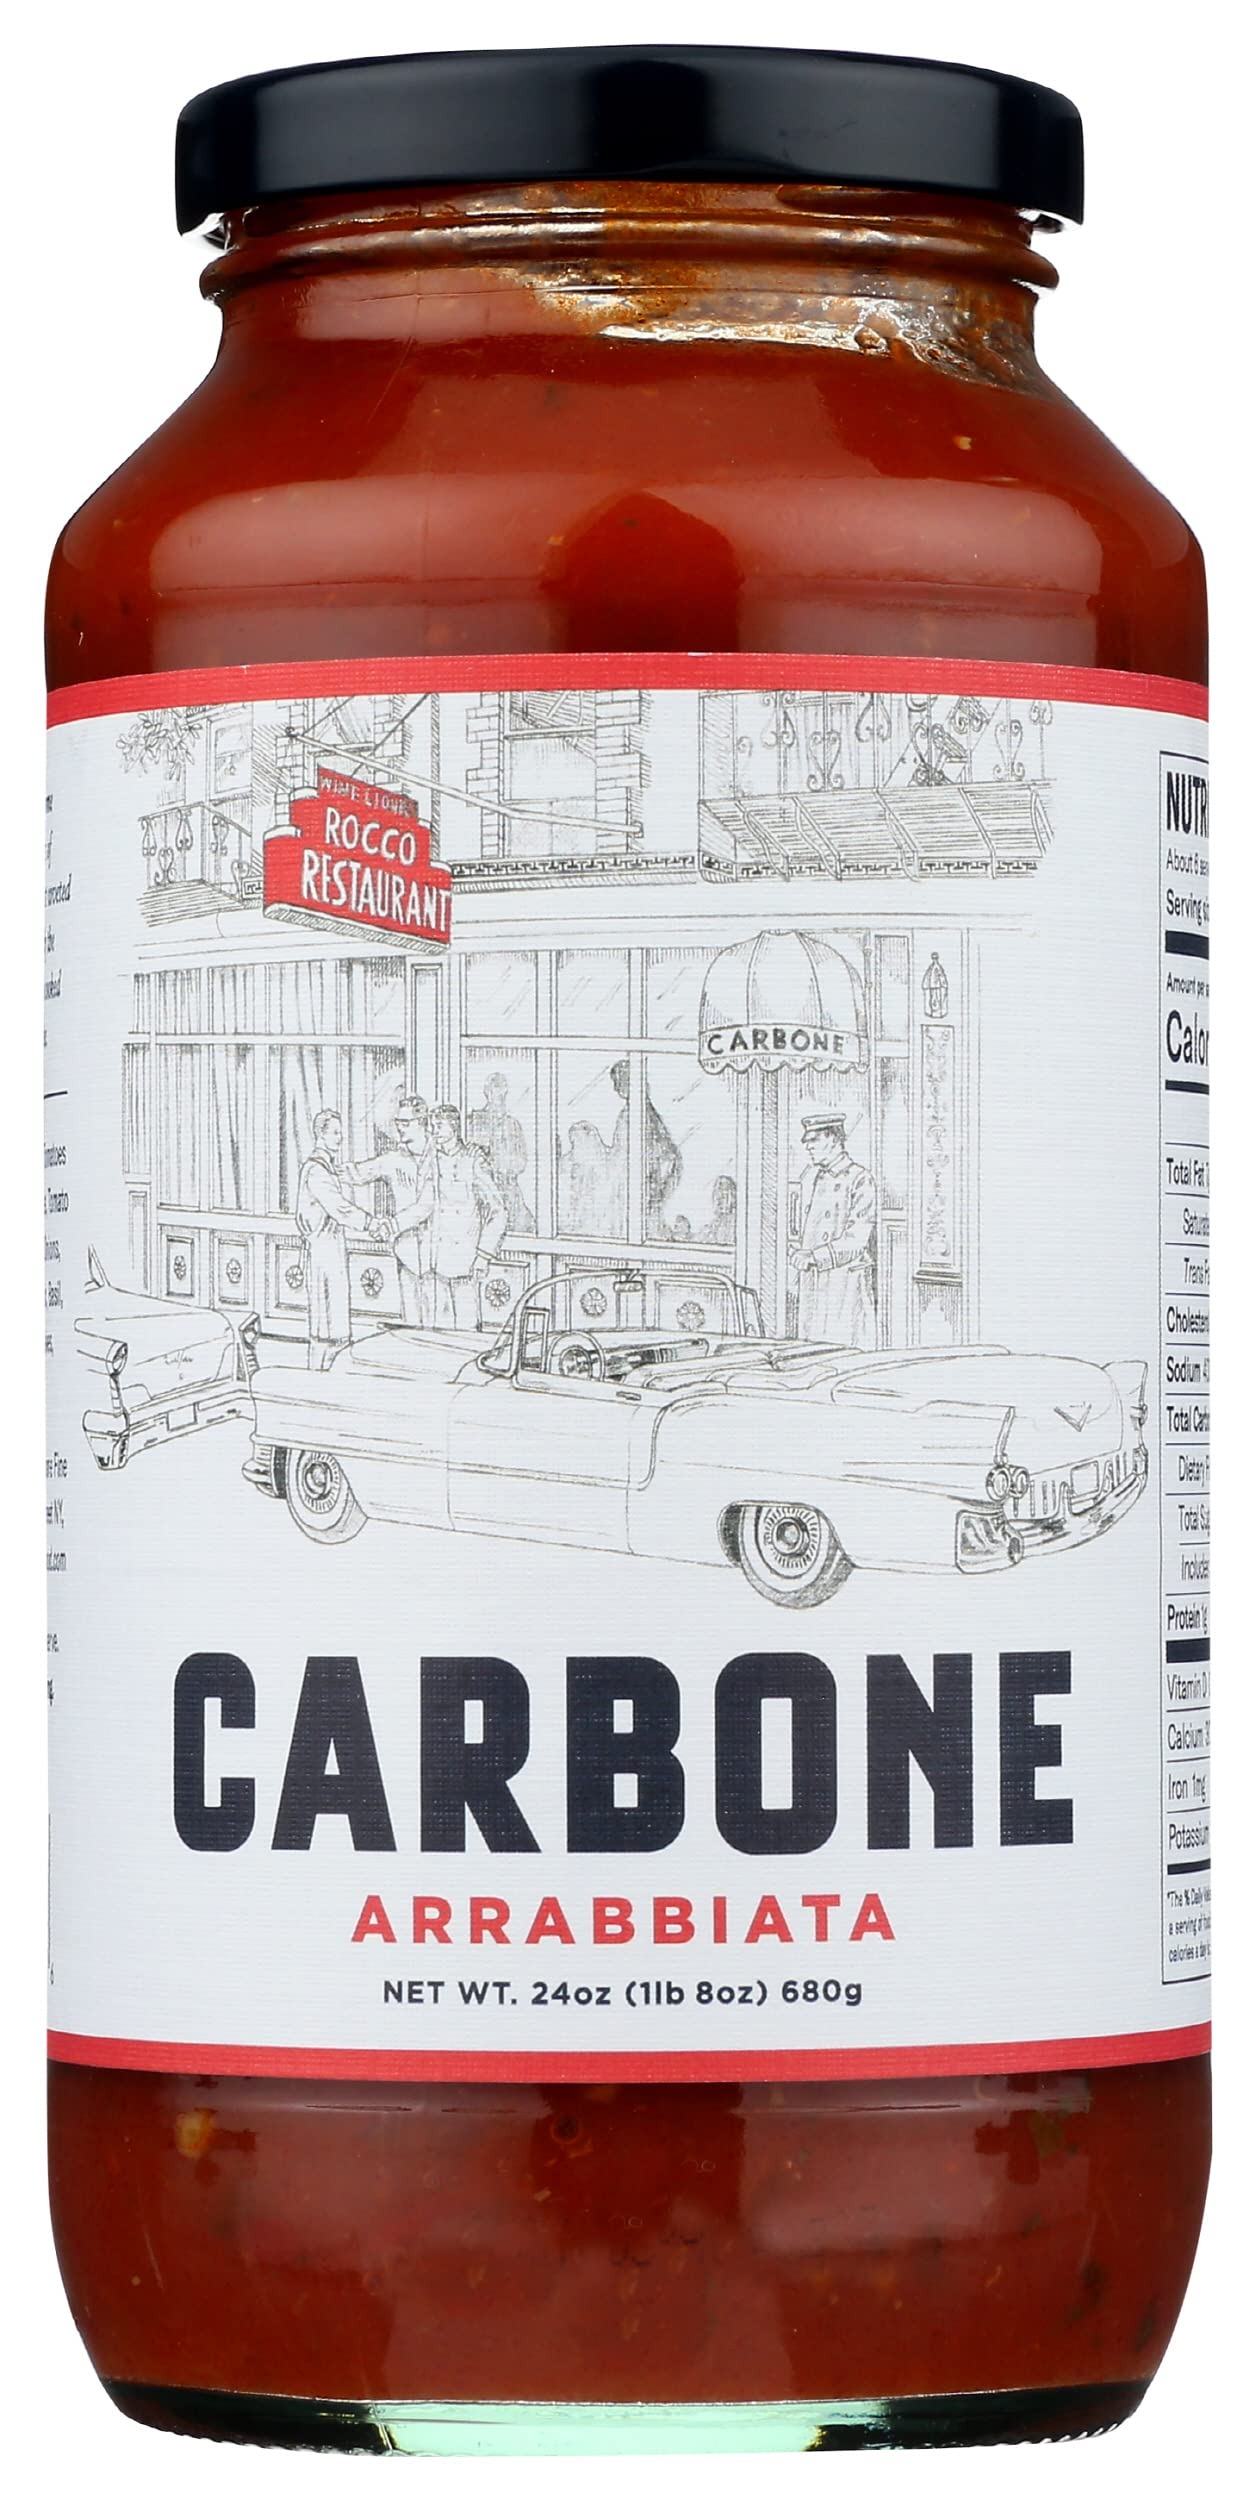
Item Name: Carbone Arrabbiata Pasta Sauce, Fat Free, Non GMO, 24 Ounce (Pack of 6)
Bullet Point 1: Restaurant-quality tomato sauce
Bullet Point 2: Our recipes are slow-cooked in small batches to deliver the consistency and quality you'd expect in a fine-dining restaurant.
Bullet Point 3: All-natural, plant-based, gluten free, non-GMO, Kosher, Keto, and sugar free
Bullet Point 4: Carbone Arrabbiata Pasta Sauce
Bullet Point 5: Low Carb Pasta Sauce
Bullet Point 6: Tomato Sauce Made with Fresh & All-Natural Ingredients Non GMO, Vegan, Gluten Free
Value: 144.0
Unit: Ounce

Price: 8.99